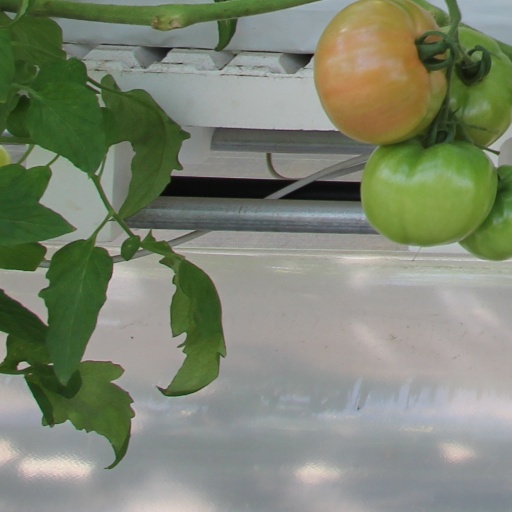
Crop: tomato